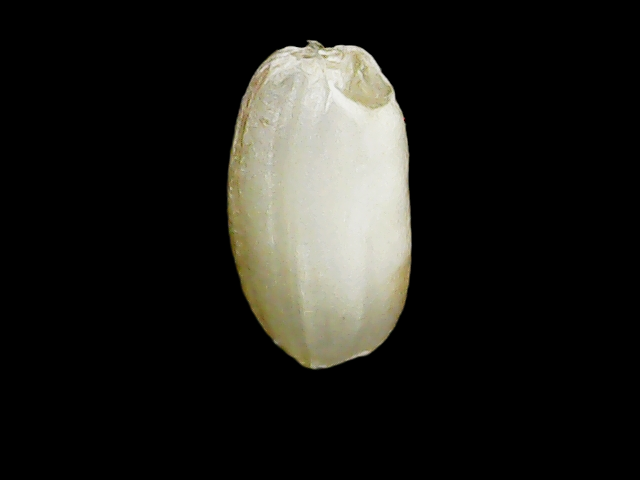
Rice variety: Binadhan8